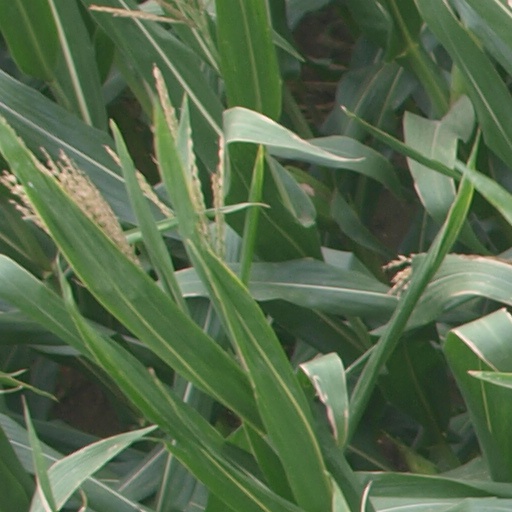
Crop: maize; corn